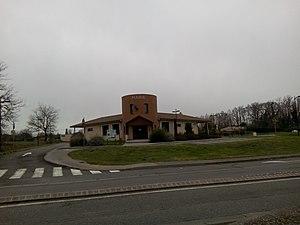
Mairie de Marquefave
Marquefave est une commune française située dans le département de la Haute-Garonne, en région Occitanie.